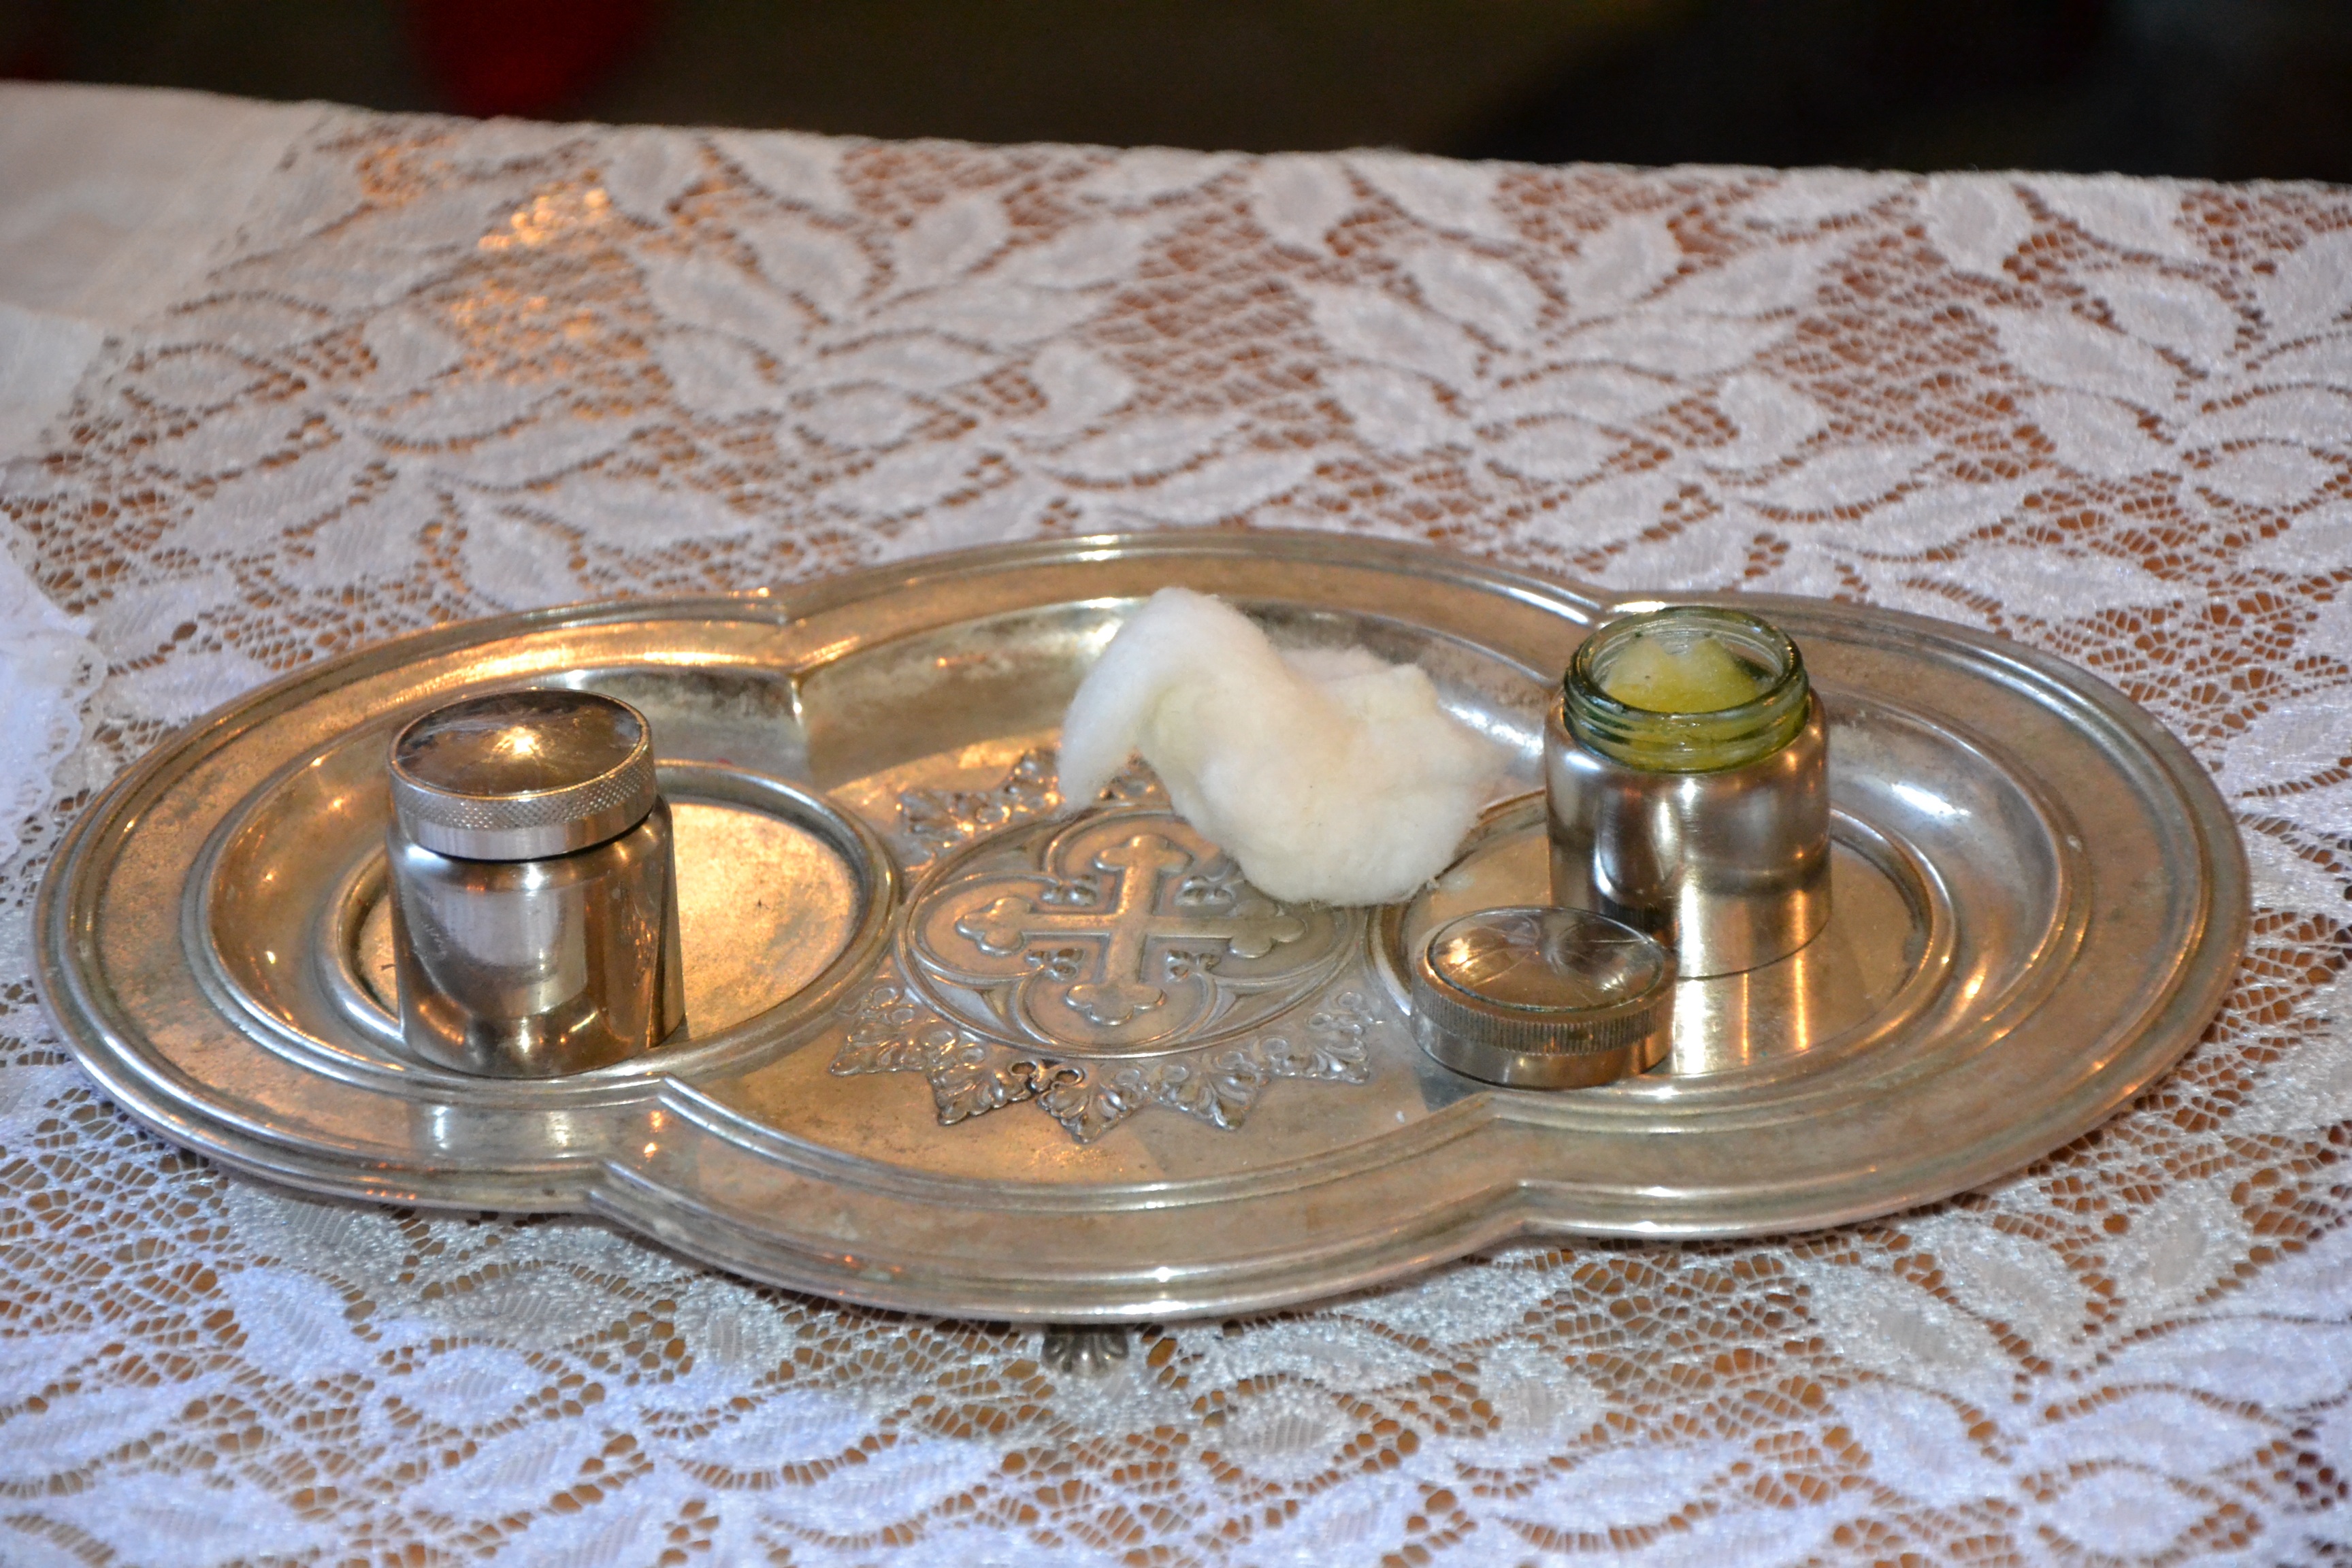
table, antique, metal, signal, lighting, material, catholic, brass, silver, baptism